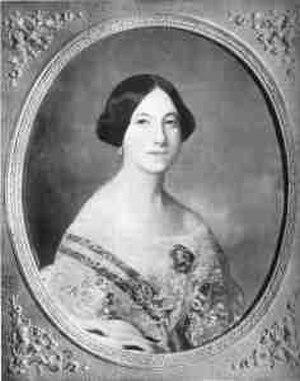
Jacques de Bauffremont, 8ᵉ duc de Bauffremont et 10ᵉ prince de Marnay, né le 6 février 1922 à Paris et mort le 9 janvier 2020 à Versailles, est un aristocrate français.